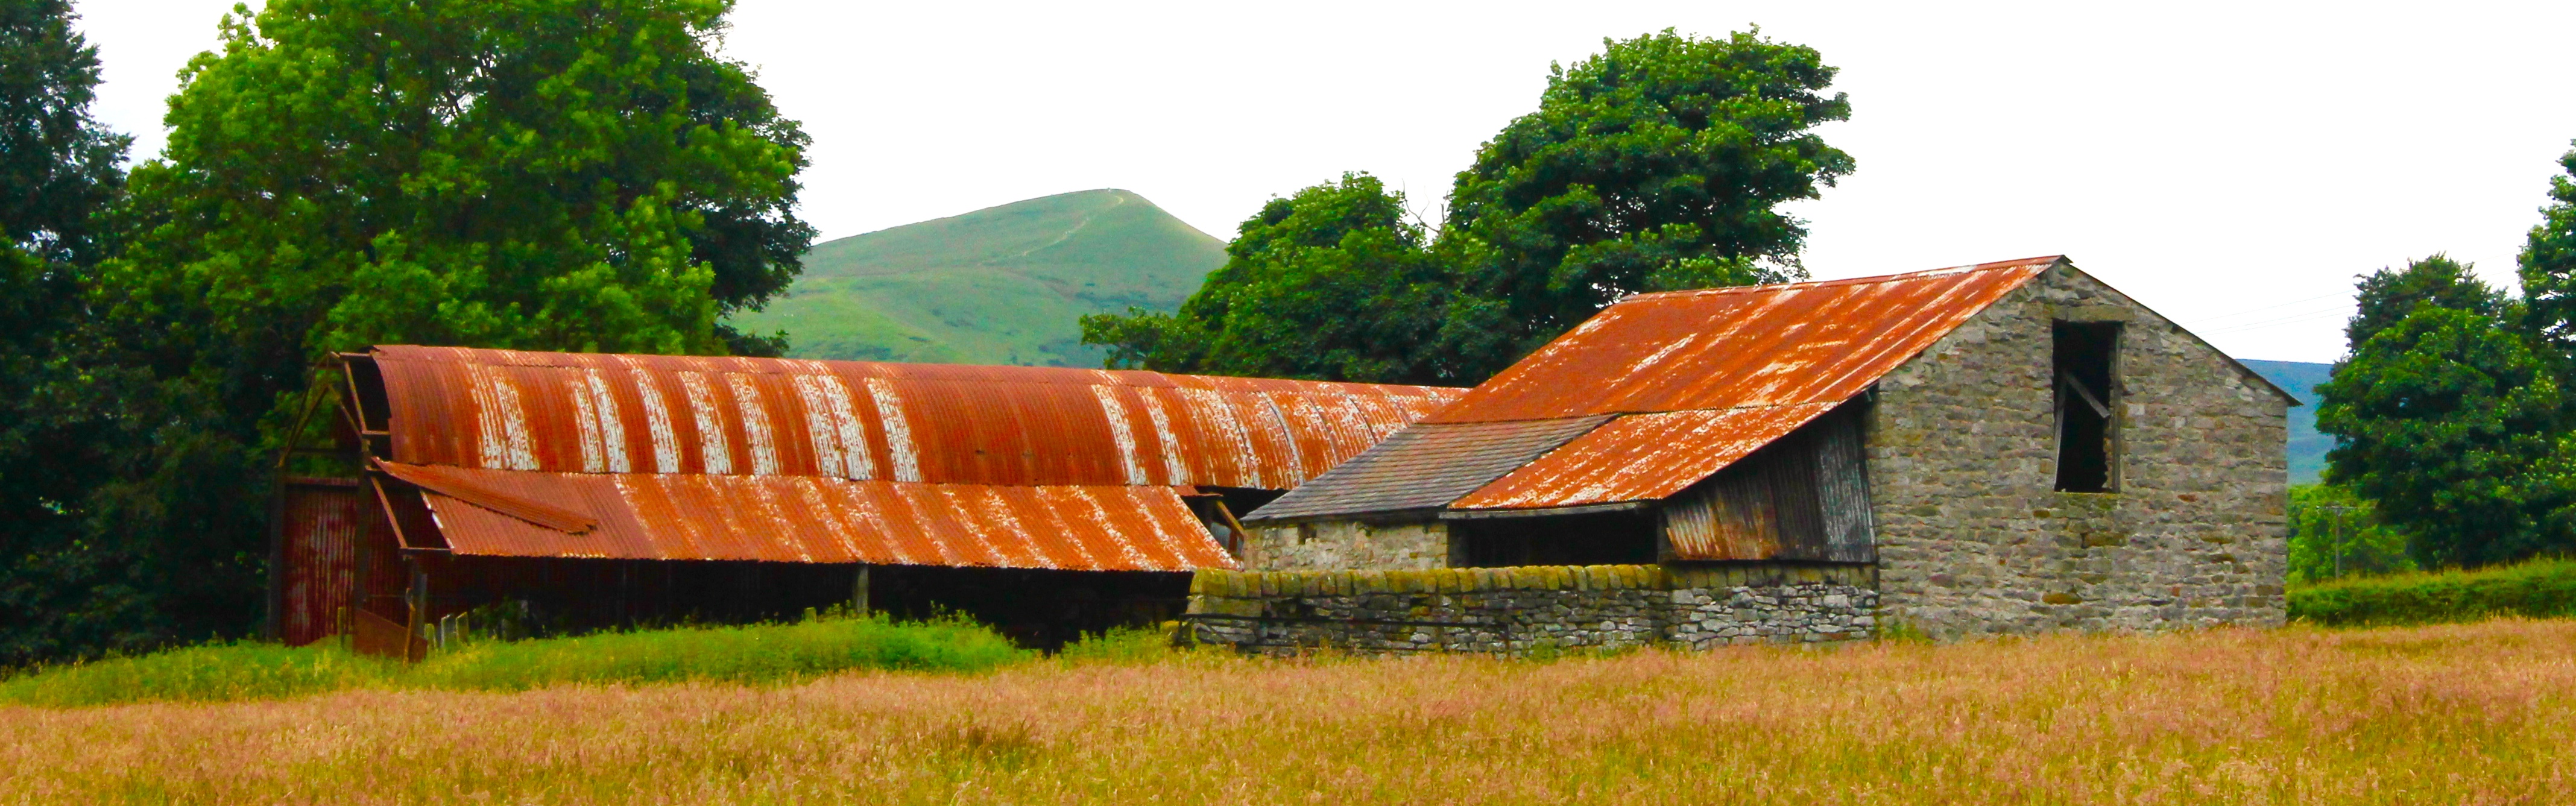
field, farm, meadow, barn, peak, home, photo, hut, rust, red, cottage, pasture, canon, abandoned, decay, flickr, england, colour, district, rule, thirds, facebook, shot, derbyshire, patterns, log cabin, plus, shapes, iphone6s, castleton, vividandstriking, dazzling, bard, hillwalking, rural area